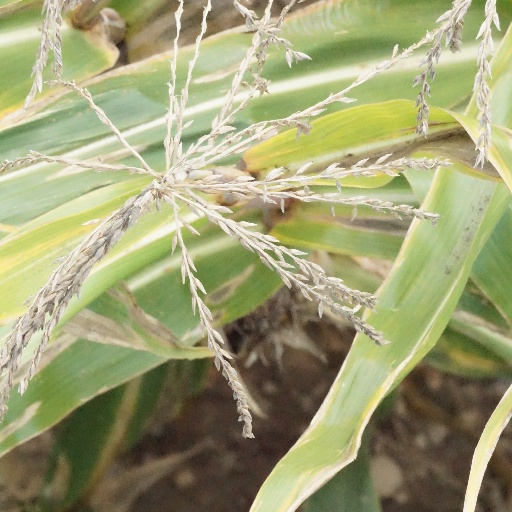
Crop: maize; corn